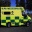
Label: ambulance